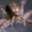
Label: spider